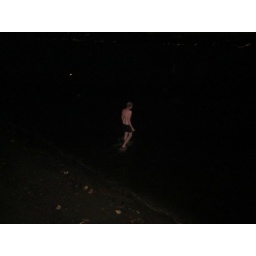
erik went all the way out and head under water in lake washington last night. it was really awesome.